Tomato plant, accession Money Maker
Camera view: vertical (180 deg); turntable rotation: 30 degrees
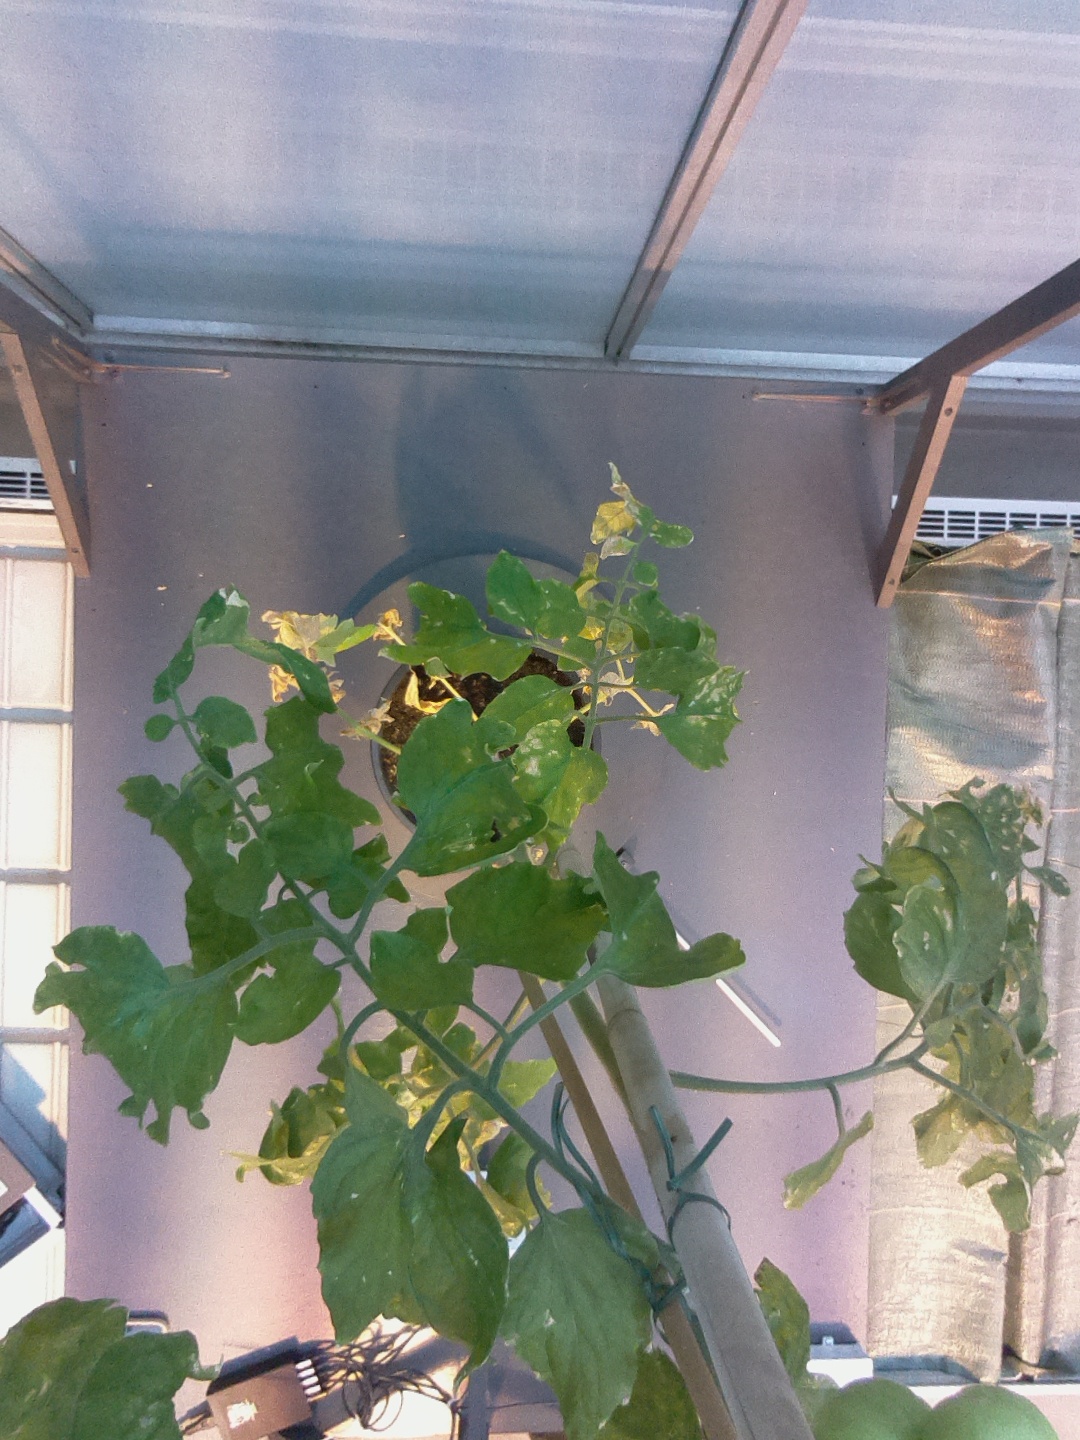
BBCH growth stage 77: 70%-80% of final fruit size